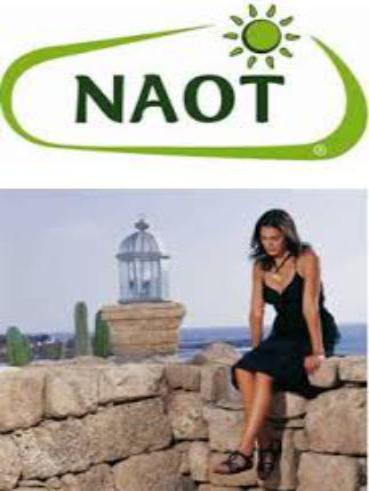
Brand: naot
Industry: Clothes